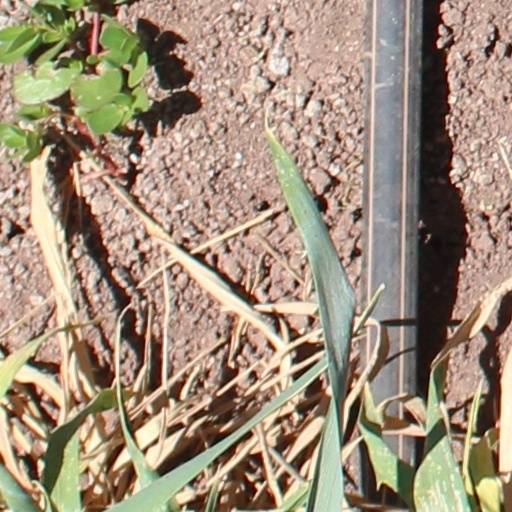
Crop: wheat